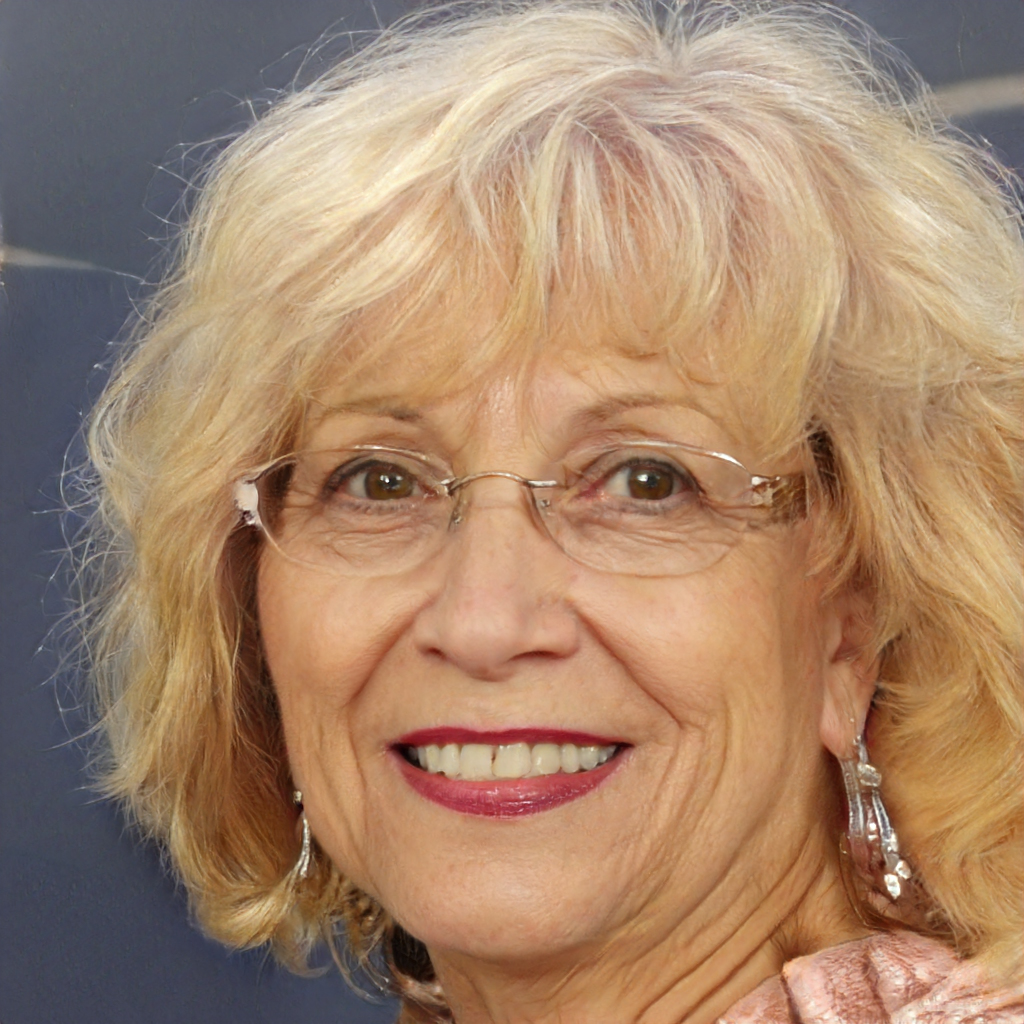
Label: Colored